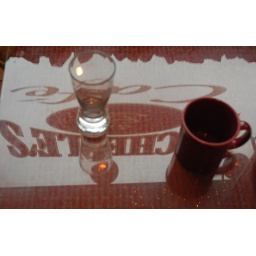
The sign in the window was reflected in the surface of the table.